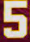
Number: 5